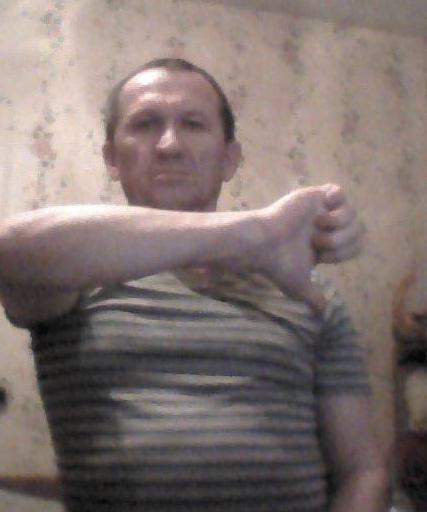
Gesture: dislike